Joseph Peter Grace Sr.

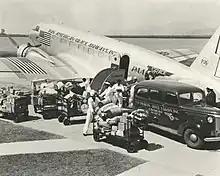
A Pan American-Grace Airways Douglas DC-2 (circa late 1930s-early 1940s), from the W.R. Grace & Co. and Pan-American World Airways partnership.

On the death of his father, William R. Grace in 1904, Edward Eyre, the company secretary and a director, was appointed president of W. R. Grace and Company. In 1907, Eyre was made company chairman and Joseph Grace became president. In 1929, Joseph Grace took over as chairman when Edward Eyre retired and Joseph's friend from his college days, D. Stewart Iglehart, was appointed president.